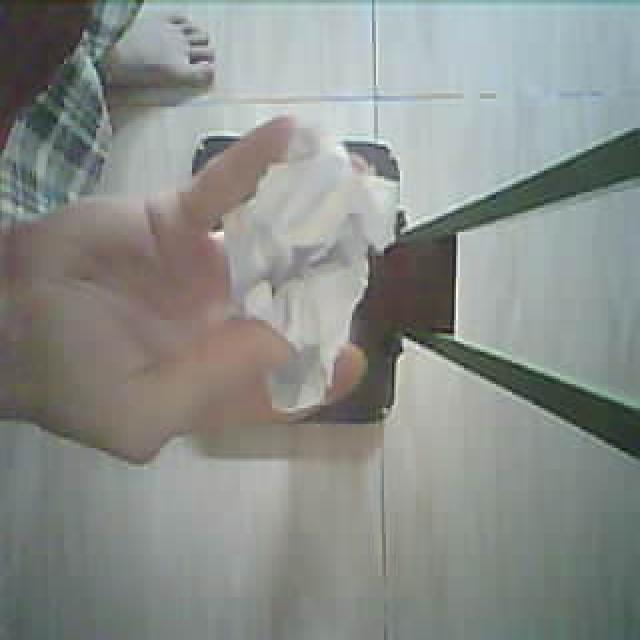
Label: tissues